Sun Shine

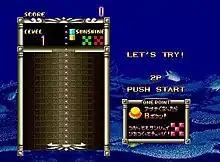
Gameplay screenshot from the revealed beta build.

"Sun Shine" is a puzzle game similar to "Columns" and "Tetris" where the main objective is to match three colored tiles of the same color that fall at the top of the playfield as a vertical pair by catching them with the Sun Dish players take control of, instead of the blocks themselves to form a solid vertical line without gaps, although their falling order can be arranged depending on the difficulty level or game mode selected.